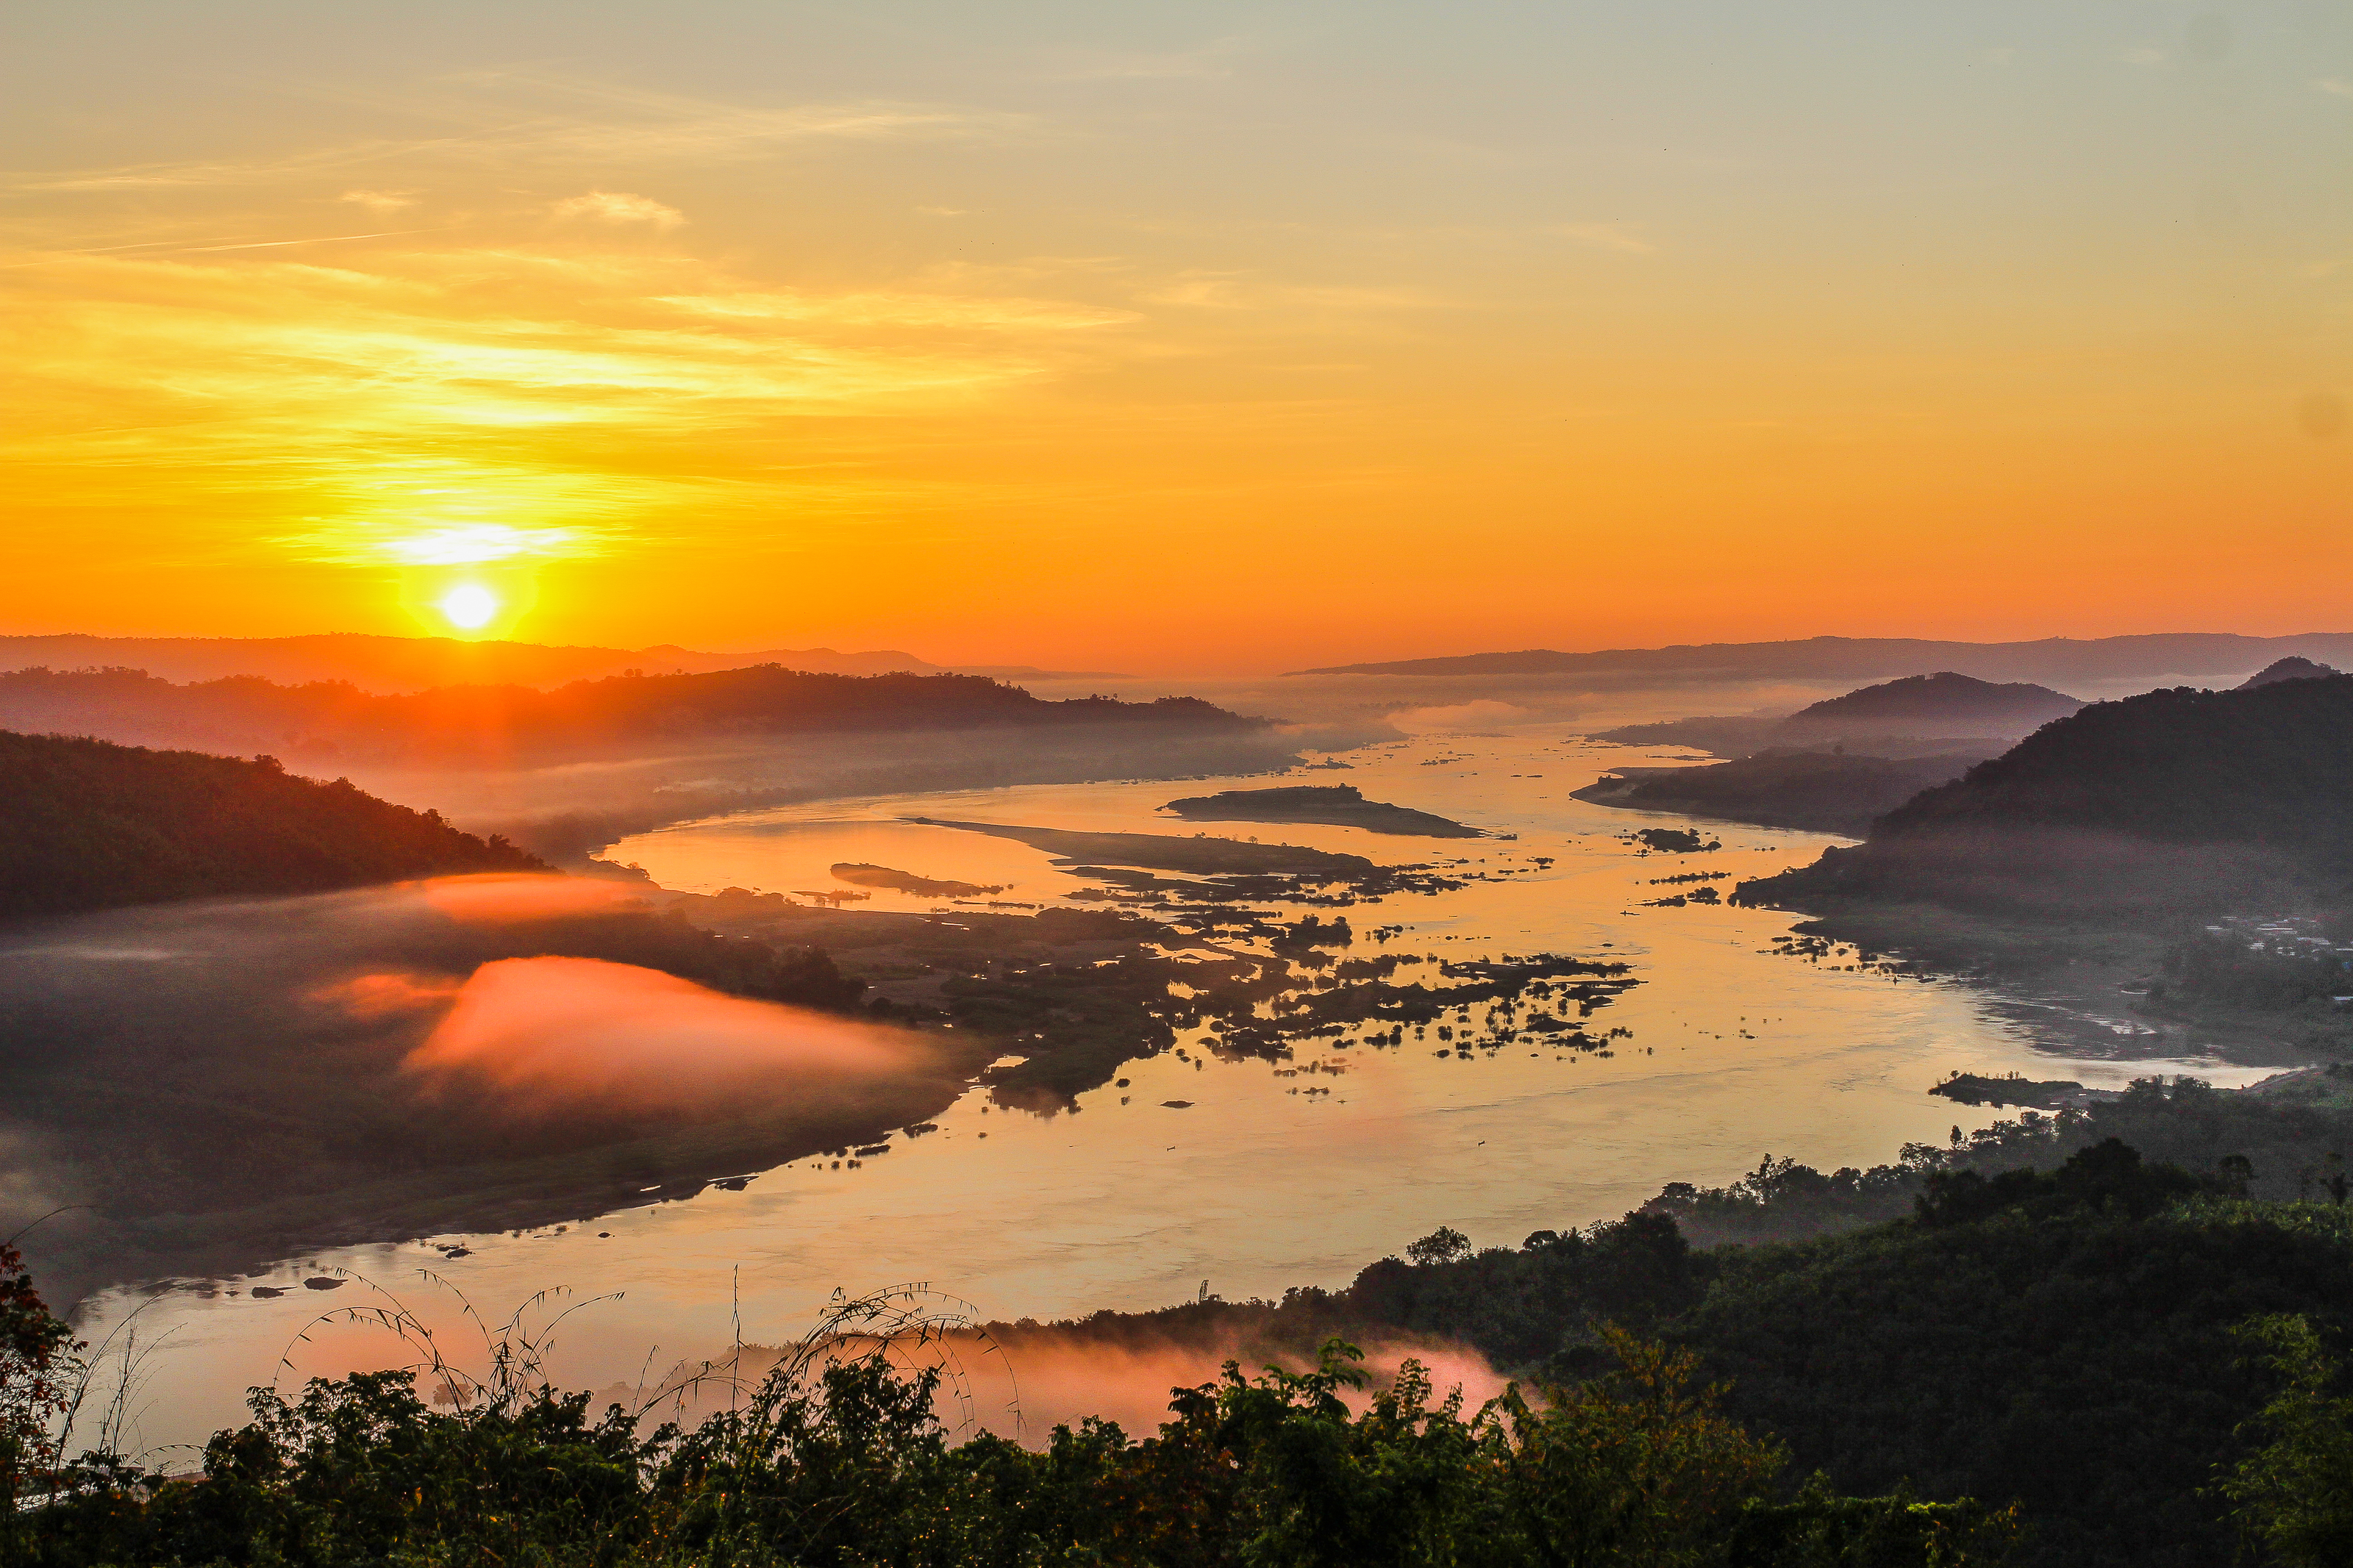
yellow, tourism, sun, life, beautiful, mountain, view, thailand, golden, vacation, park, sky, green, natural, nature, asia, asian, laos, water, morning, outdoor, tropical, sunlight, mekong, background, culture, river, travel, landscape, southeast, sunrise, sunset, atmospheric phenomenon, horizon, afterglow, cloud, evening, water resources, dusk, reflection, hill, sea, dawn, reservoir, lake, atmosphere, highland, calm, red sky at morning, coast, loch, hill station, bay, bank, national park, ocean, headland